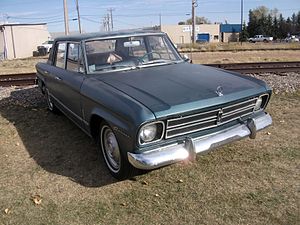
Studebaker
Studebaker 1966
Studebaker Brothers Manufacturing Company, eller blot Studebaker, producerede i midten af 1800-tallet vogne til brug ved minearbejde.